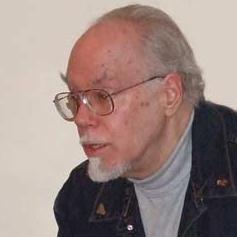
Age: 68